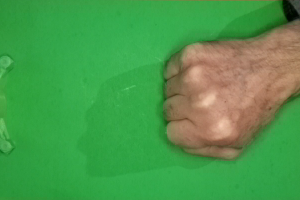
Label: rock